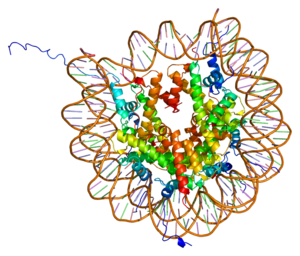
Les histones sont des protéines localisées dans le noyau des cellules eucaryotes et dans les archées. Elles sont les principaux constituants protéiques des chromosomes. Elles sont en effet étroitement associées à l’ADN dont elles permettent la compaction, cette action forme des structures appelées nucléosomes : l'ADN est enroulé autour des histones comme du fil autour d'une bobine. Les histones sont très riches en acides aminés basiques, dont la charge positive à pH physiologique permet une interaction forte avec les groupements phosphate de l'ADN qui portent des charges négatives.